Galanthus

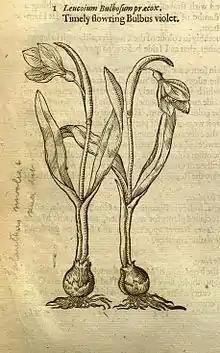
"G. nivalis" from John Gerard's "Herball", 1597

Snowdrops have been known since early times, being described by the classical Greek author Theophrastus, in the fourth century BCE, in his "Περὶ φυτῶν ἱστορία" (Latin: "Historia plantarum", "Enquiry into plants"). He gave it, and similar plants, the name λευκόἲον (λευκος, leukos "white" and ἰόν, ion "violet") from which the later name "Leucojum" was derived. He described the plant as "ἑπεἰ τοῖς γε χρώμασι λευκἂ καἱ οὐ λεπυριώδη" (in colour white and bulbs without scales) and of their habits "Ἰῶν δ' ἁνθῶν τὀ μἑν πρῶτον ἑκφαἱνεται τὁ λευκόἲον, ὅπου μἑν ό ἀἠρ μαλακώτερος εὐθὑς τοῦ χειμῶνος, ὅπου δἐ σκληρότερος ὕστερον, ἑνιαχοῡ τοῡ ἣρος" (Of the flowers, the first to appear is the white violet. Where the climate is mild, it appears with the first sign of winter, but in more severe climates, later in spring)